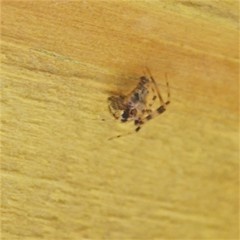
Species: Parasteatoda_tepidariorum